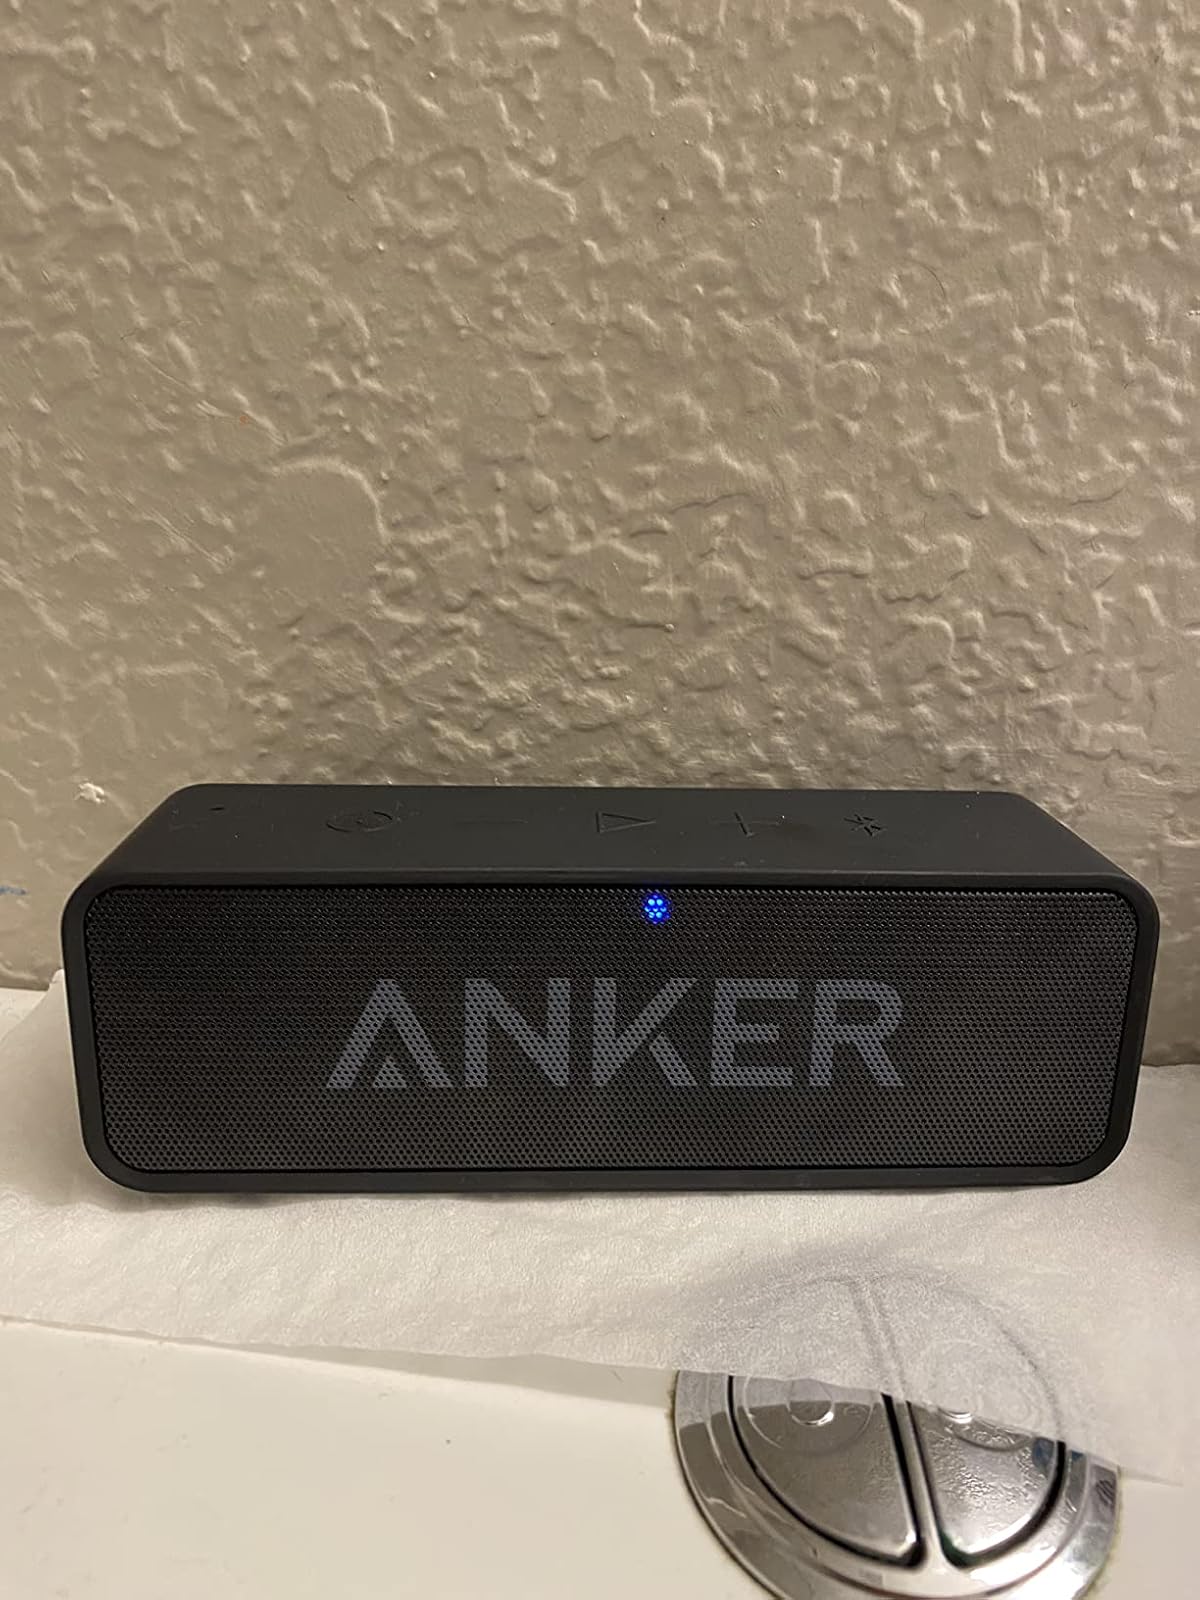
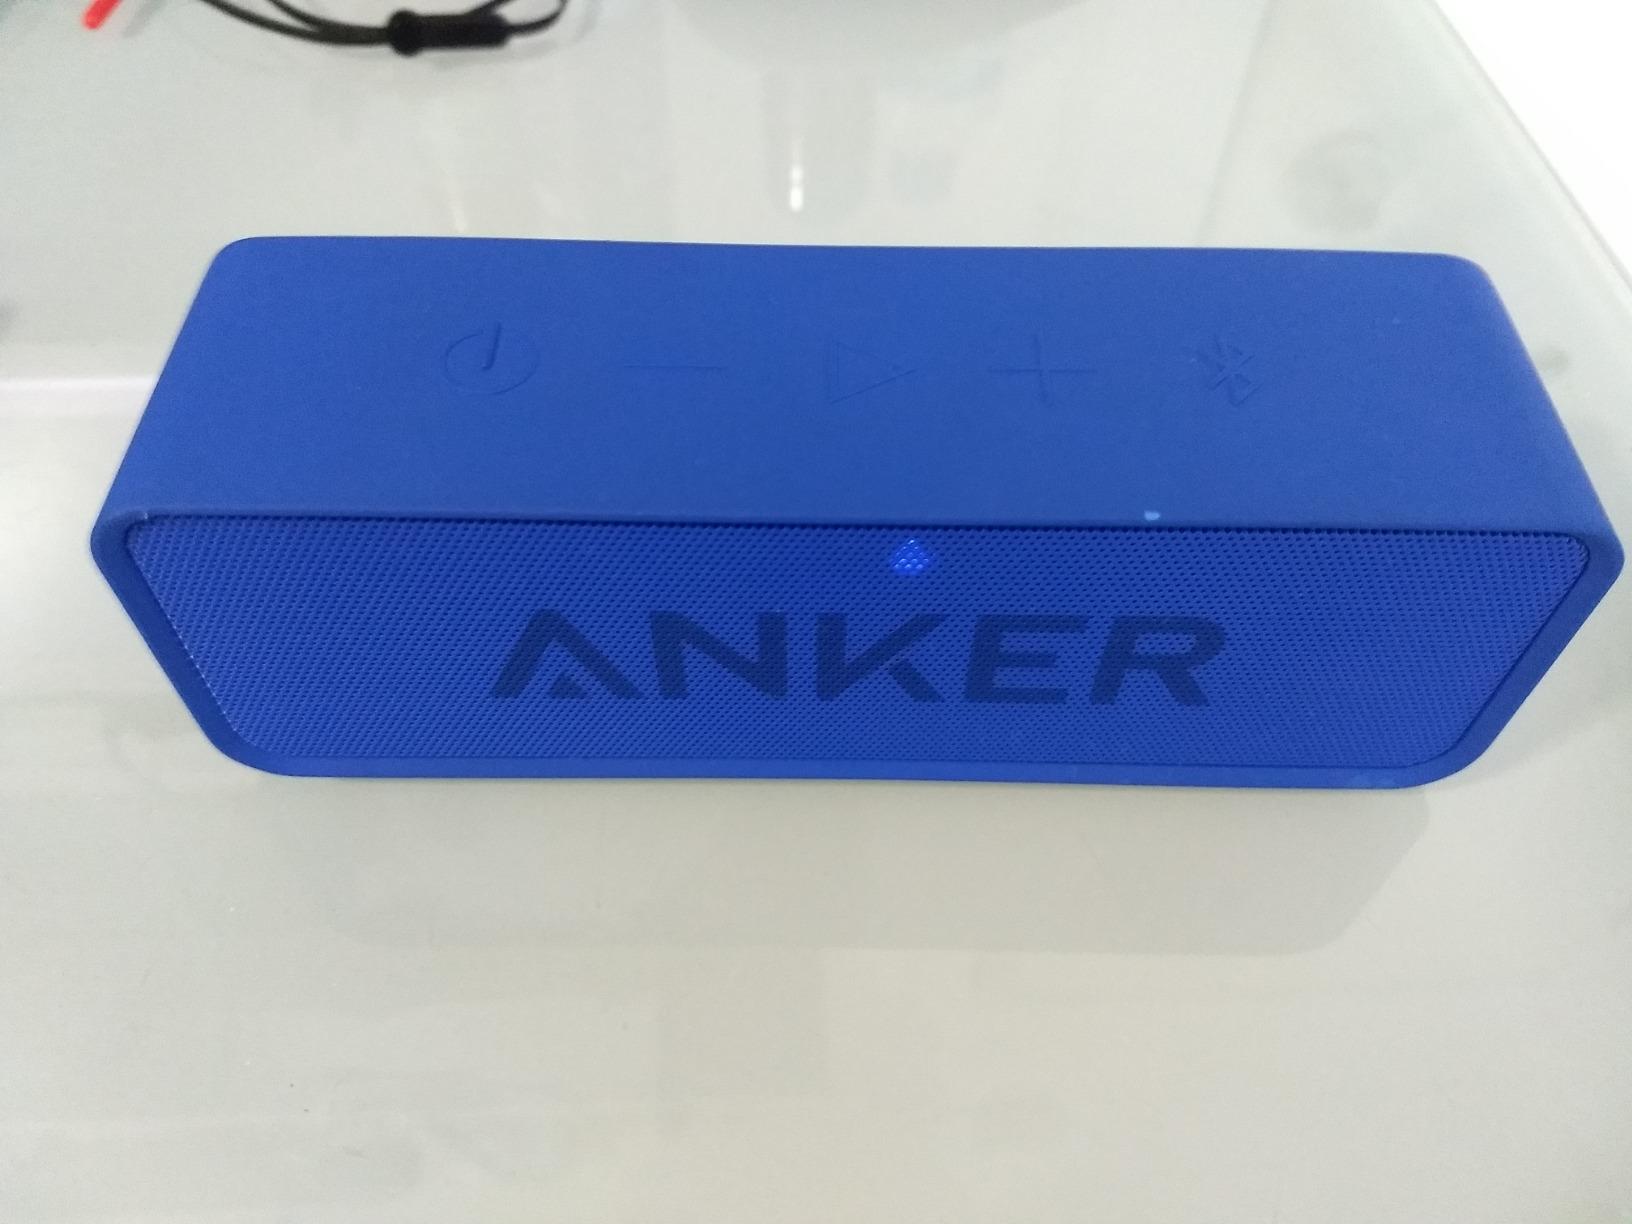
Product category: speaker
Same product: no